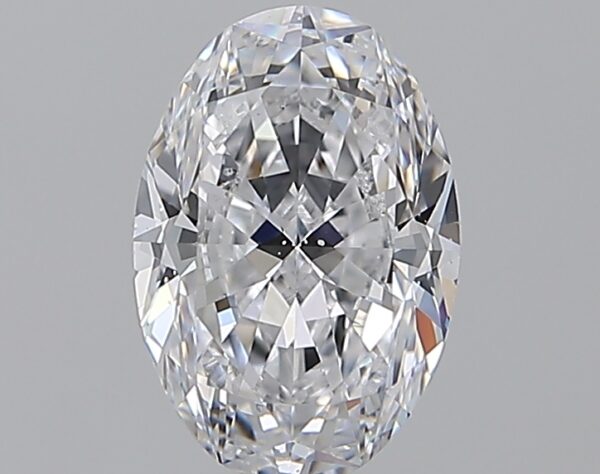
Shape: oval
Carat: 1.51
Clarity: VS2
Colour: D
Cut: EX
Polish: EX
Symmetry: EX
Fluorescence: F
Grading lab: GIA
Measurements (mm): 9.05 x 6.15 x 3.93